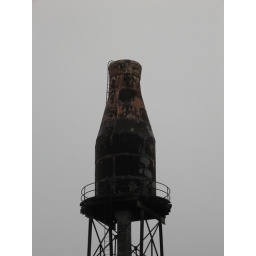
The great milk bottle in the sky